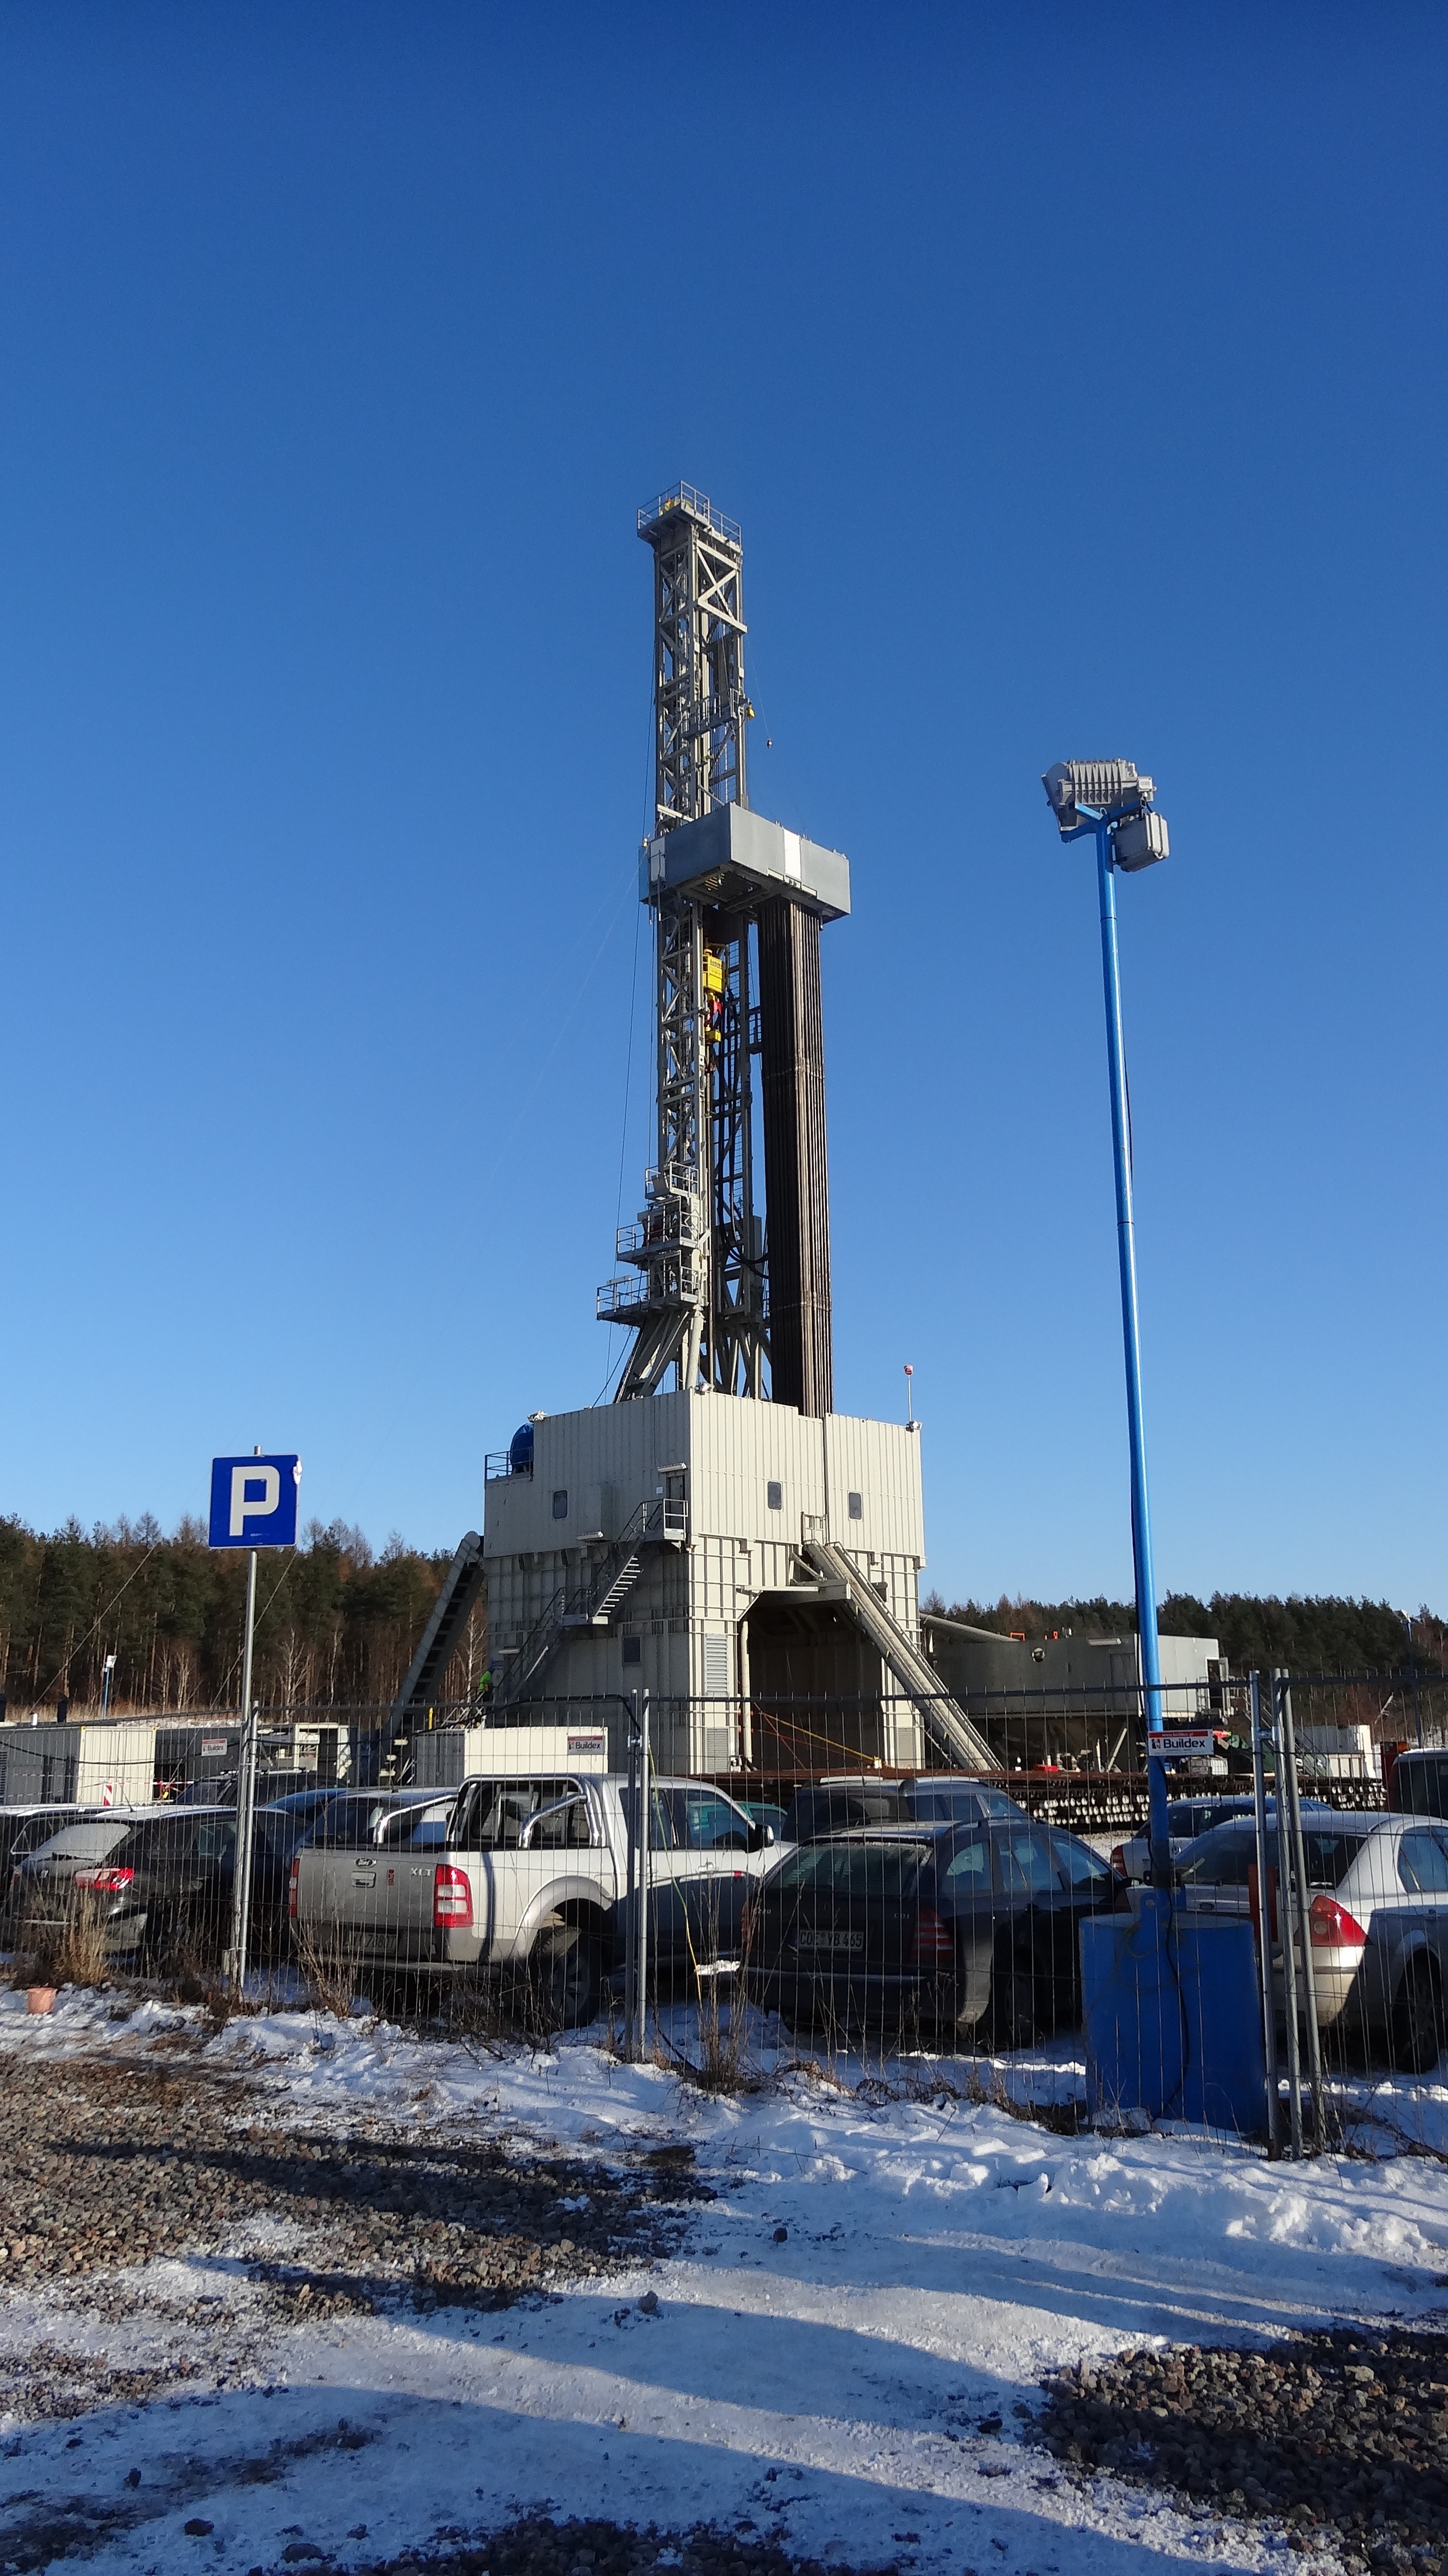
snow, winter, transport, vehicle, industry, natural gas, construction equipment, drilling rig, shale gas